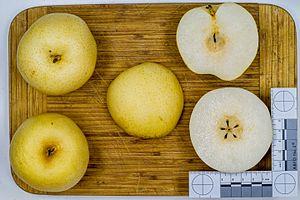
Les nashi ou poires japonaises sont des cultivars de poiriers dérivés de l'espèce sauvage Pyrus pyrifolia. Nashi est parfois écrit nachi. L'arbre qui donne un fruit subglobuleux comme une pomme, est très cultivé au Japon.